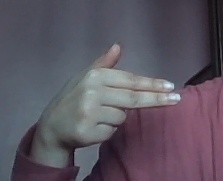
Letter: ghain